Aj Yaxjal Bʼaak

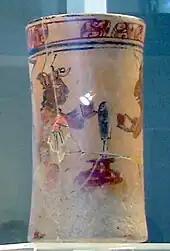
Late Classic ceramic vessel from the Maya ruins of Ixtutz, from where Aj Yaxjal Bʼaak ruled. Now in the Museo Regional del Sureste de Petén in Dolores.

Aj Yaxjal Bʼaak (ruled c. 780) was the only known ruler of the Maya city of Ixtutz, which was the most important city in the Dolores region.